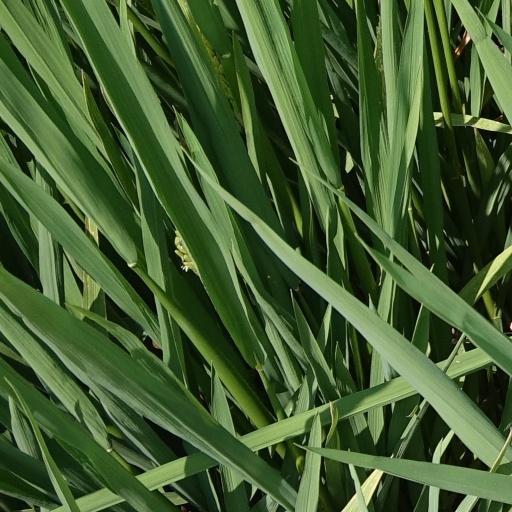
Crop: rice